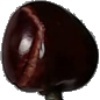
Label: Cherry 1